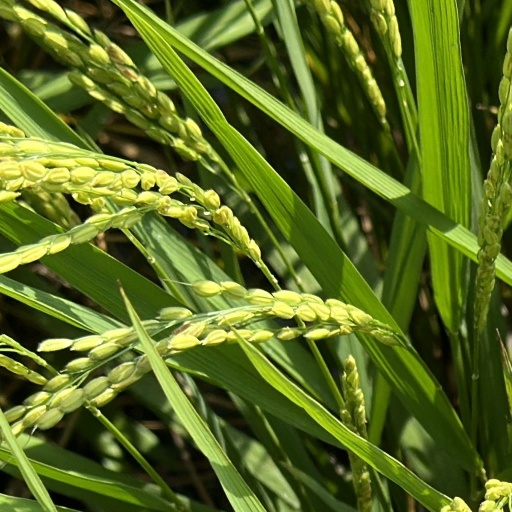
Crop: rice